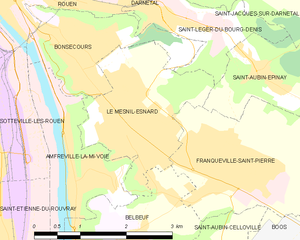
Carte des communes françaises Le Mesnil-Esnard